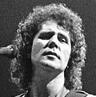
Age: 35